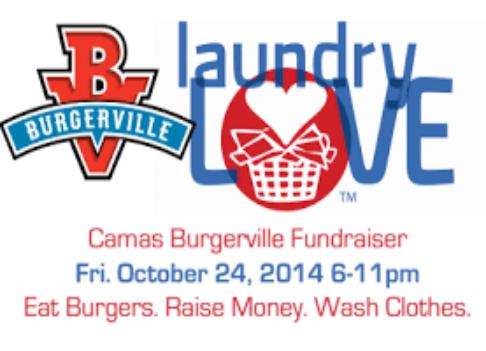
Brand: Burgerville
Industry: Food